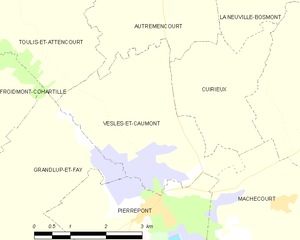
Carte des communes françaises: Vesles-et-Caumont